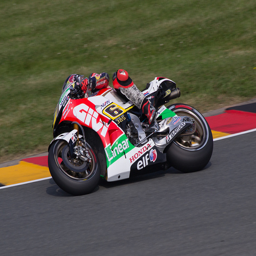
A motorbike rounding a curve in a racetrack.
a racing bike leaned far to the right on a track
The motorcycle or has fallen off of his bike on the side of the road.
A person on a motorcycle falling to the ground.
a person racing a motorcycle on a track